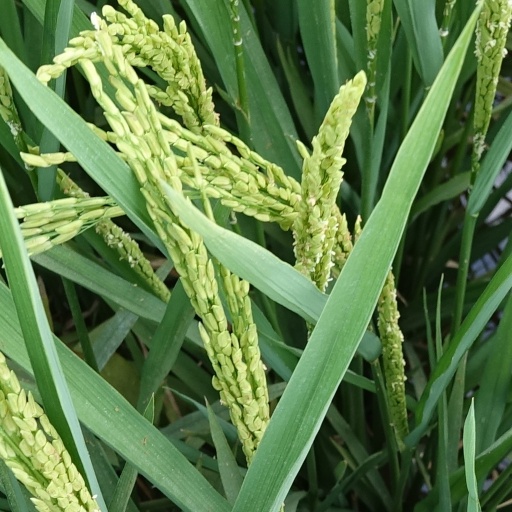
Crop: rice